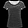
Label: T - shirt / top